Dougga

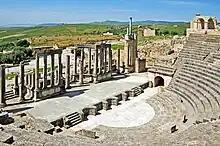
The Roman theatre of Dougga

Roman theatres were a fundamental element of the monumental make-up of a city from the reign of Augustus.